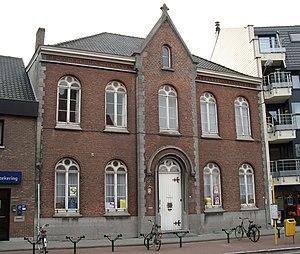
Cette page regroupe l'ensemble des monuments classés de la ville belge d'Assenede.